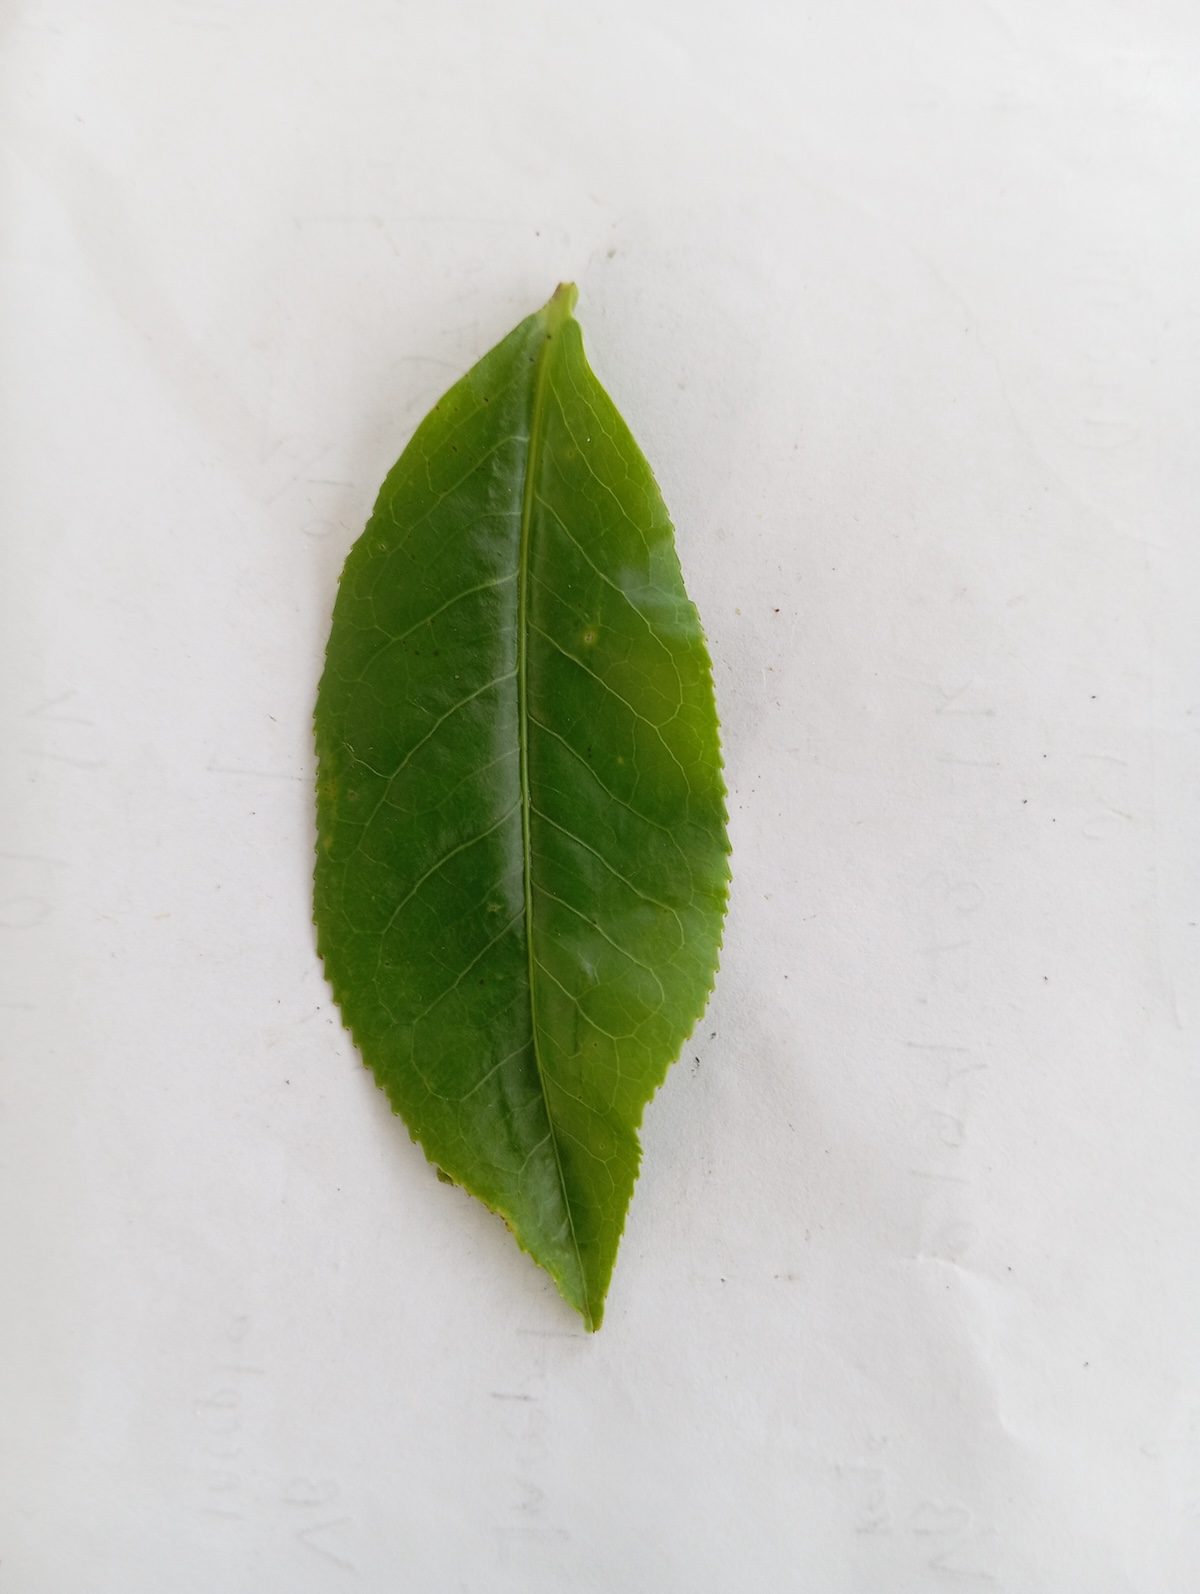
Label: Healthy leaf